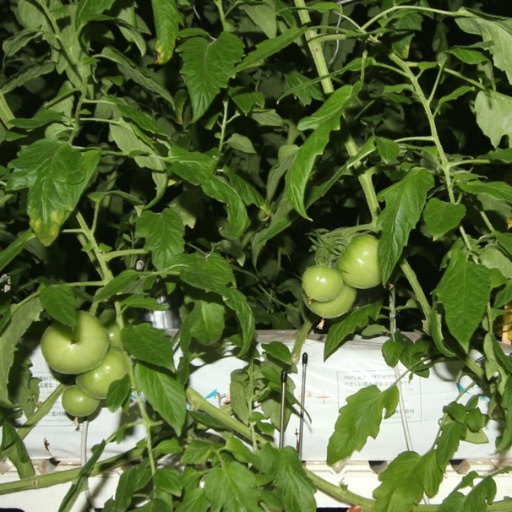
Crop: tomato